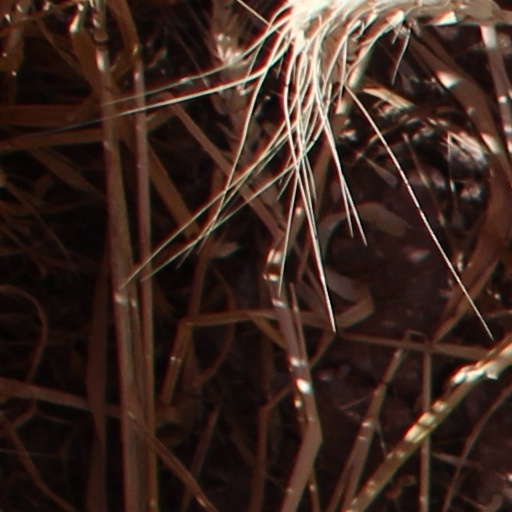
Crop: wheat